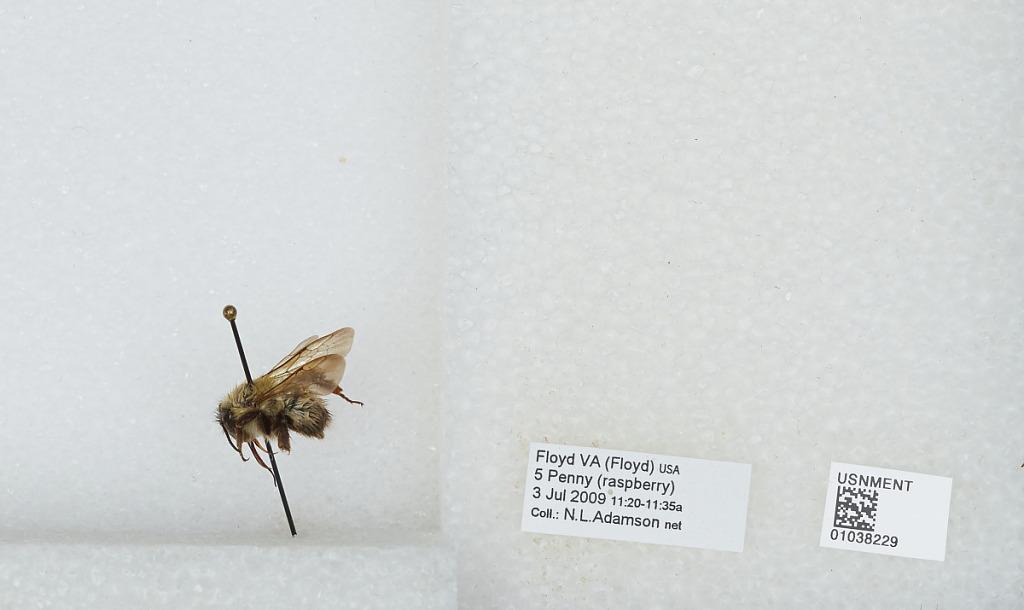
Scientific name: Bombus (Pyrobombus) perplexus Cresson
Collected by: N. Adamson
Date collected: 2009-7-3
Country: United States
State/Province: Virginia
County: Floyd
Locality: Floyd
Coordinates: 36.9111, -80.32